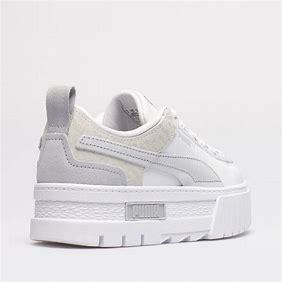
Brand: Puma
Model: Mayze